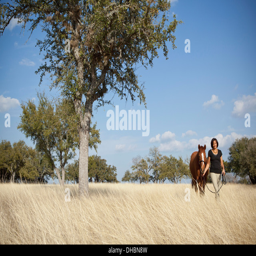
a woman leading a horse on the halter through the long grass in a field